Niton

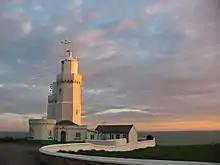
St Catherine's Lighthouse

St. Catherine's Lighthouse was bombed in World War II, receiving a direct hit on the boiler house that killed three lighthouse keepers, Principal Keeper R T Grenfell, Assistant Keeper C. Tompkins and Assistant Keeper W.E. Jones. The lighthouse itself was only slightly damaged, its lens only being chipped.